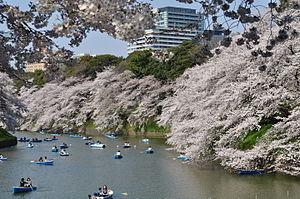
Chiyoda est un des 23 arrondissements spéciaux de Tokyo, créés le 15 mars 1947 pour réorganiser l'ancienne municipalité dissoute. L'arrondissement est parfois surnommée premier arrondissement de Tokyo par certains Japonais. L'arrondissement se situe dans l'hypercentre de Tokyo, autour du palais impérial, il renferme la plupart des hauts lieux de la politique japonaise : le Parlement, la résidence du Premier ministre, la cour suprême, ainsi que de nombreux ministères et bâtiments administratifs. Le sanctuaire de Yasukuni destiné à rendre hommage à quiconque « ayant donné sa vie au nom de l'empereur du Japon » se trouve également sur son territoire. Par ailleurs, il comprend de nombreux sièges sociaux et de banques. Il y a également du côté ouest du palais des quartiers résidentiels de prestige, notamment Bancho, Kudanminami, Kudankita ou bien Kojimachi. De nombreux hôtels de luxe sont sur l'arrondissement : l'Hôtel impérial, The Peninsula Tokyo, Hoshinoya Tokyo, Shangri-la Tokyo, Tokyo Station Hotel, Palace Hotel, Four Seasons Hotel Tokyo.